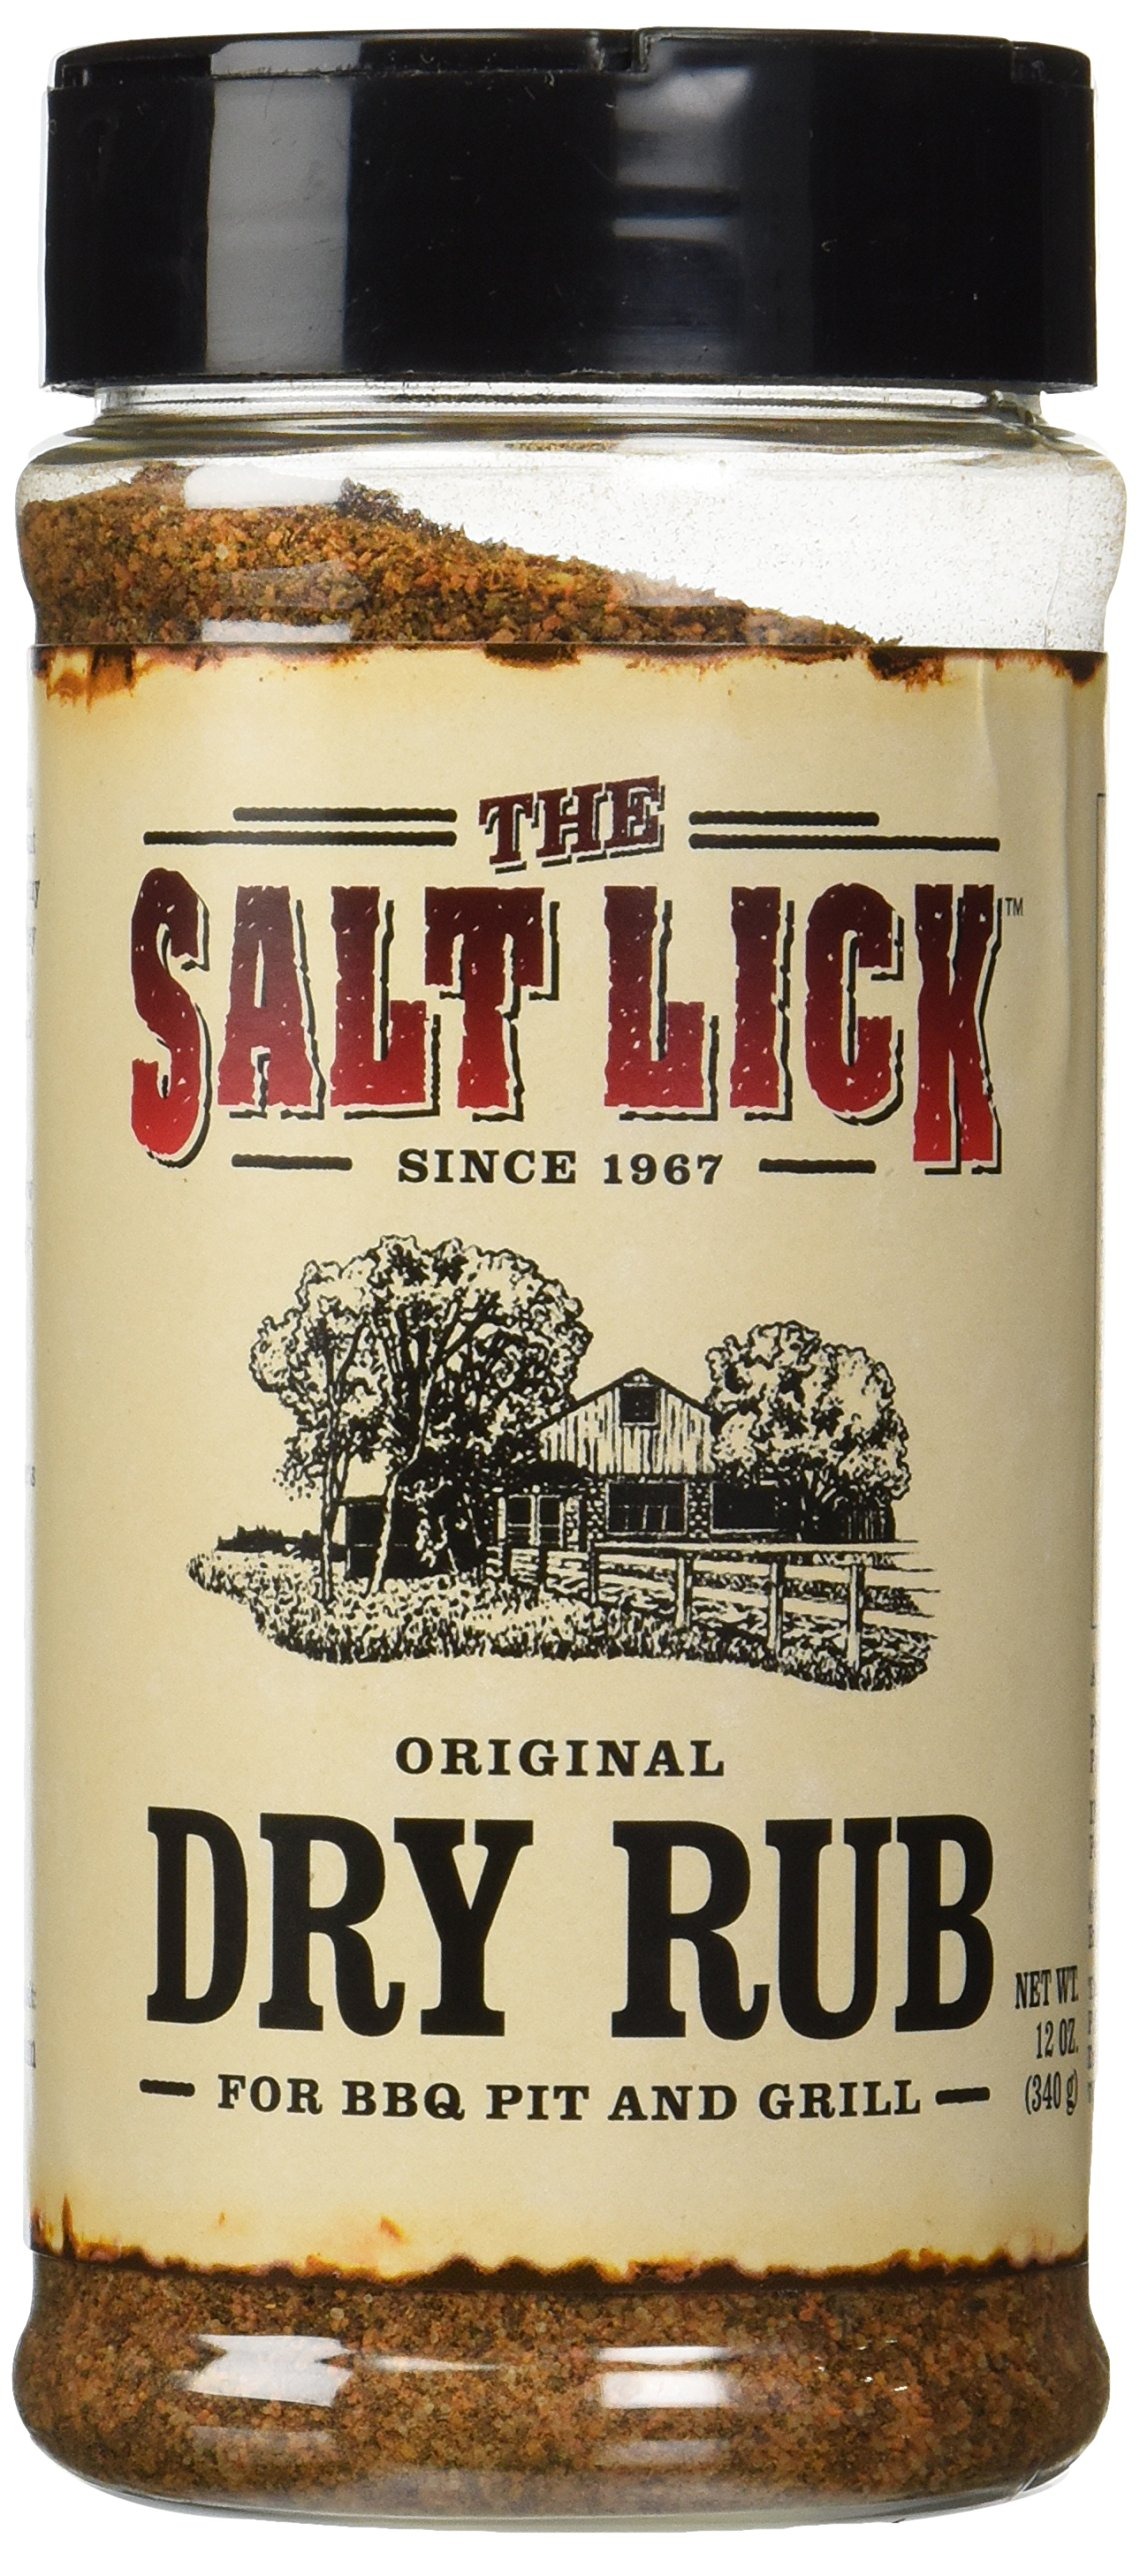
Item Name: The Salt Lick BBQ Original Dry Rub 12 Oz (Pack of 3)
Bullet Point: Authentic Texas Dry Rub
Product Description: Great dry rub or all around seasoning.
Value: 36.0
Unit: Ounce

Price: 6.96